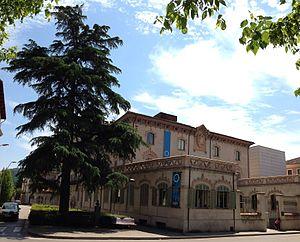
Le Musée des Saints d'Olot se trouve à Olot, et est situé dans un bâtiment de style néo-gothique connu sous le nom de l'Art Cristià.